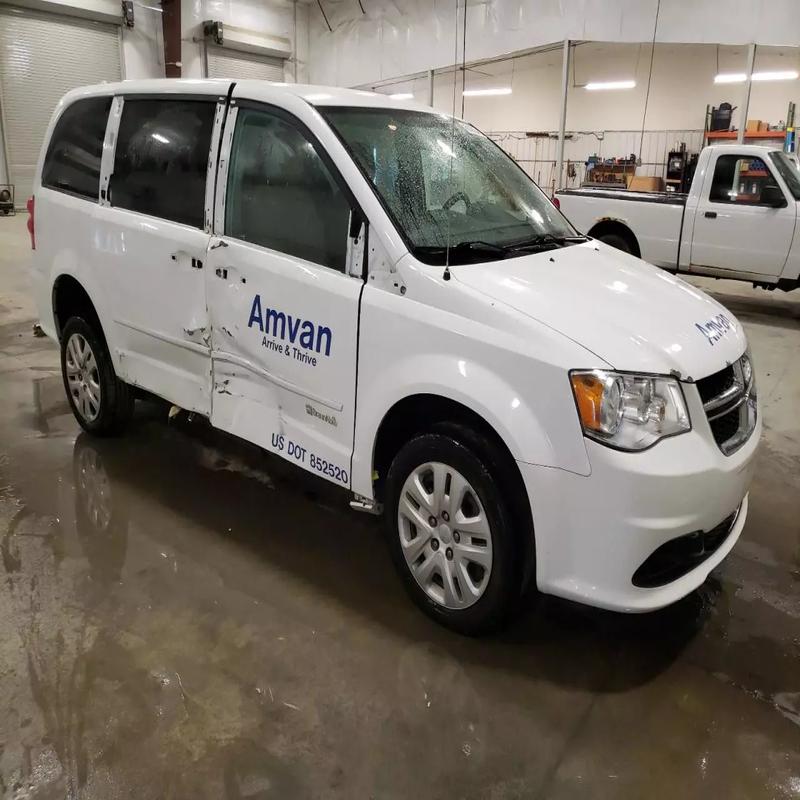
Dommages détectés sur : feu avant droit, feu avant gauche, capot, pare-brise avant, aile avant droite, porte avant droite, porte arrière droite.
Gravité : majeur